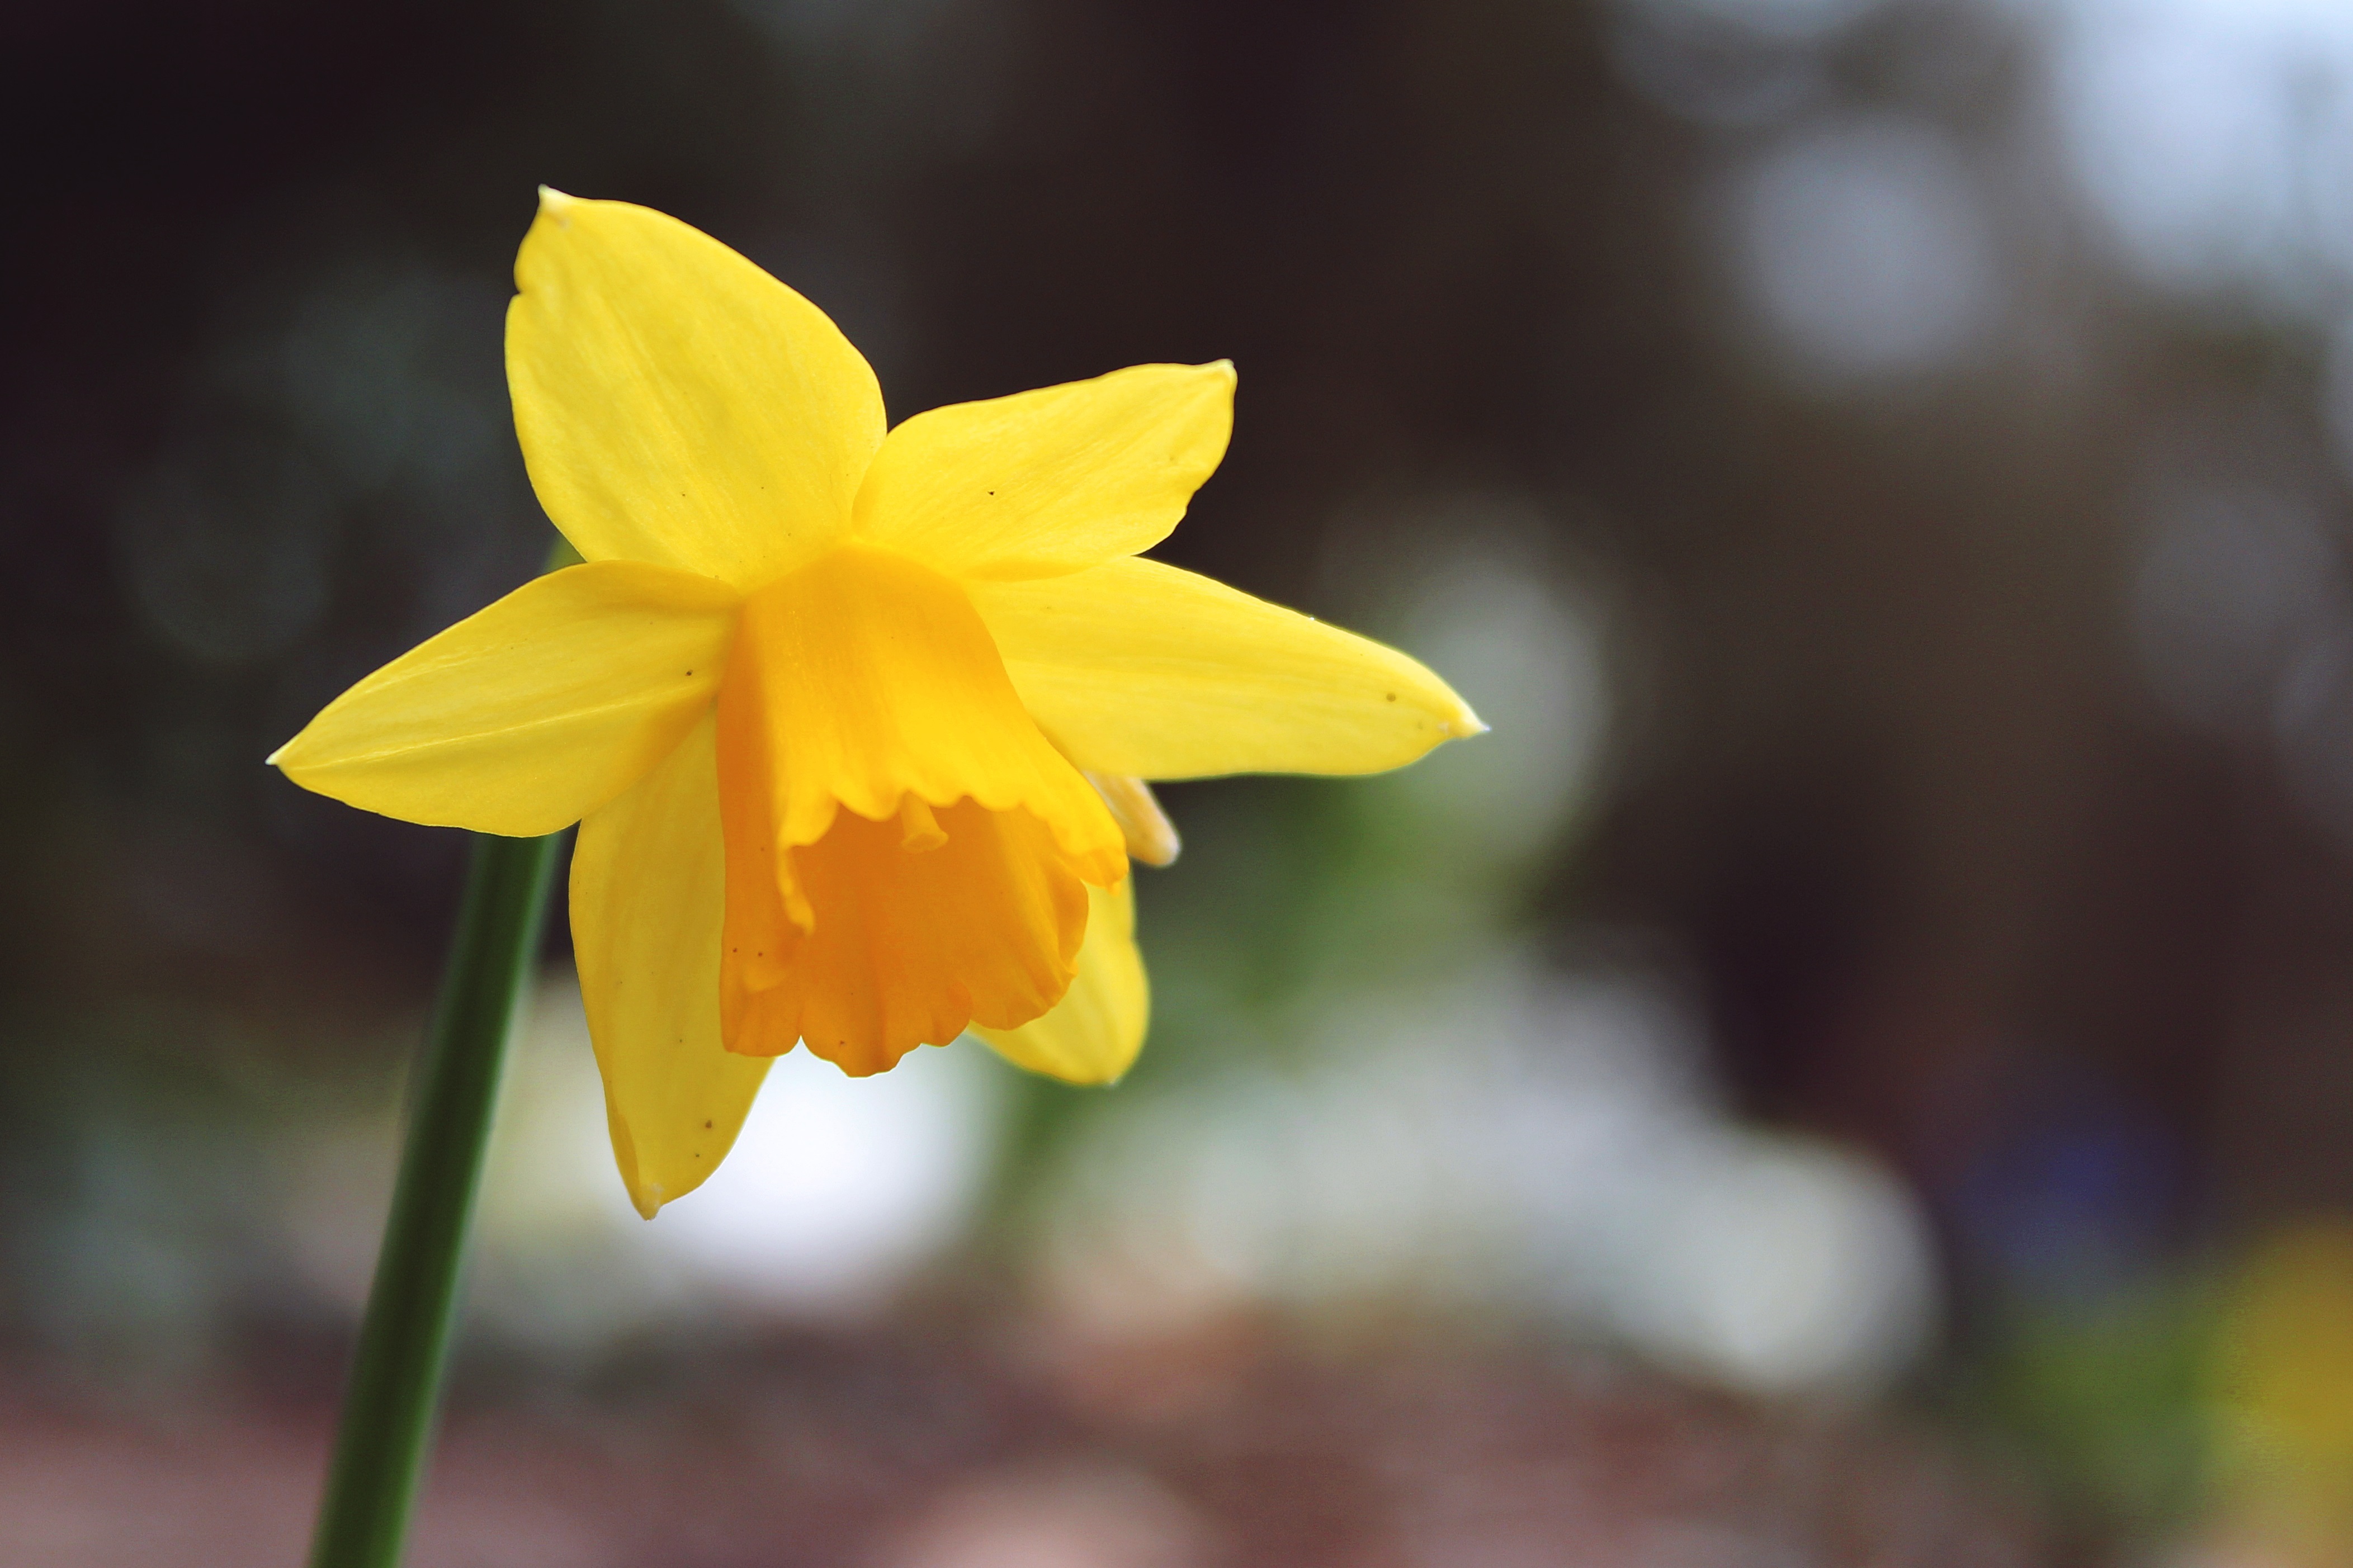
nature, blossom, plant, photography, sunlight, flower, petal, bloom, spring, botany, yellow, garden, close, daffodil, flora, wildflower, flowers, close up, narcissus, macro photography, spring awakening, flowering plant, narcissus pseudonarcissus, plant stem, land plant